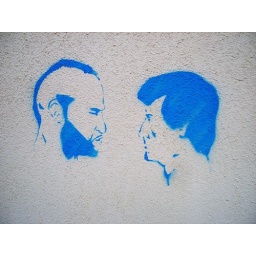
fond on a wall on chicken road in key west